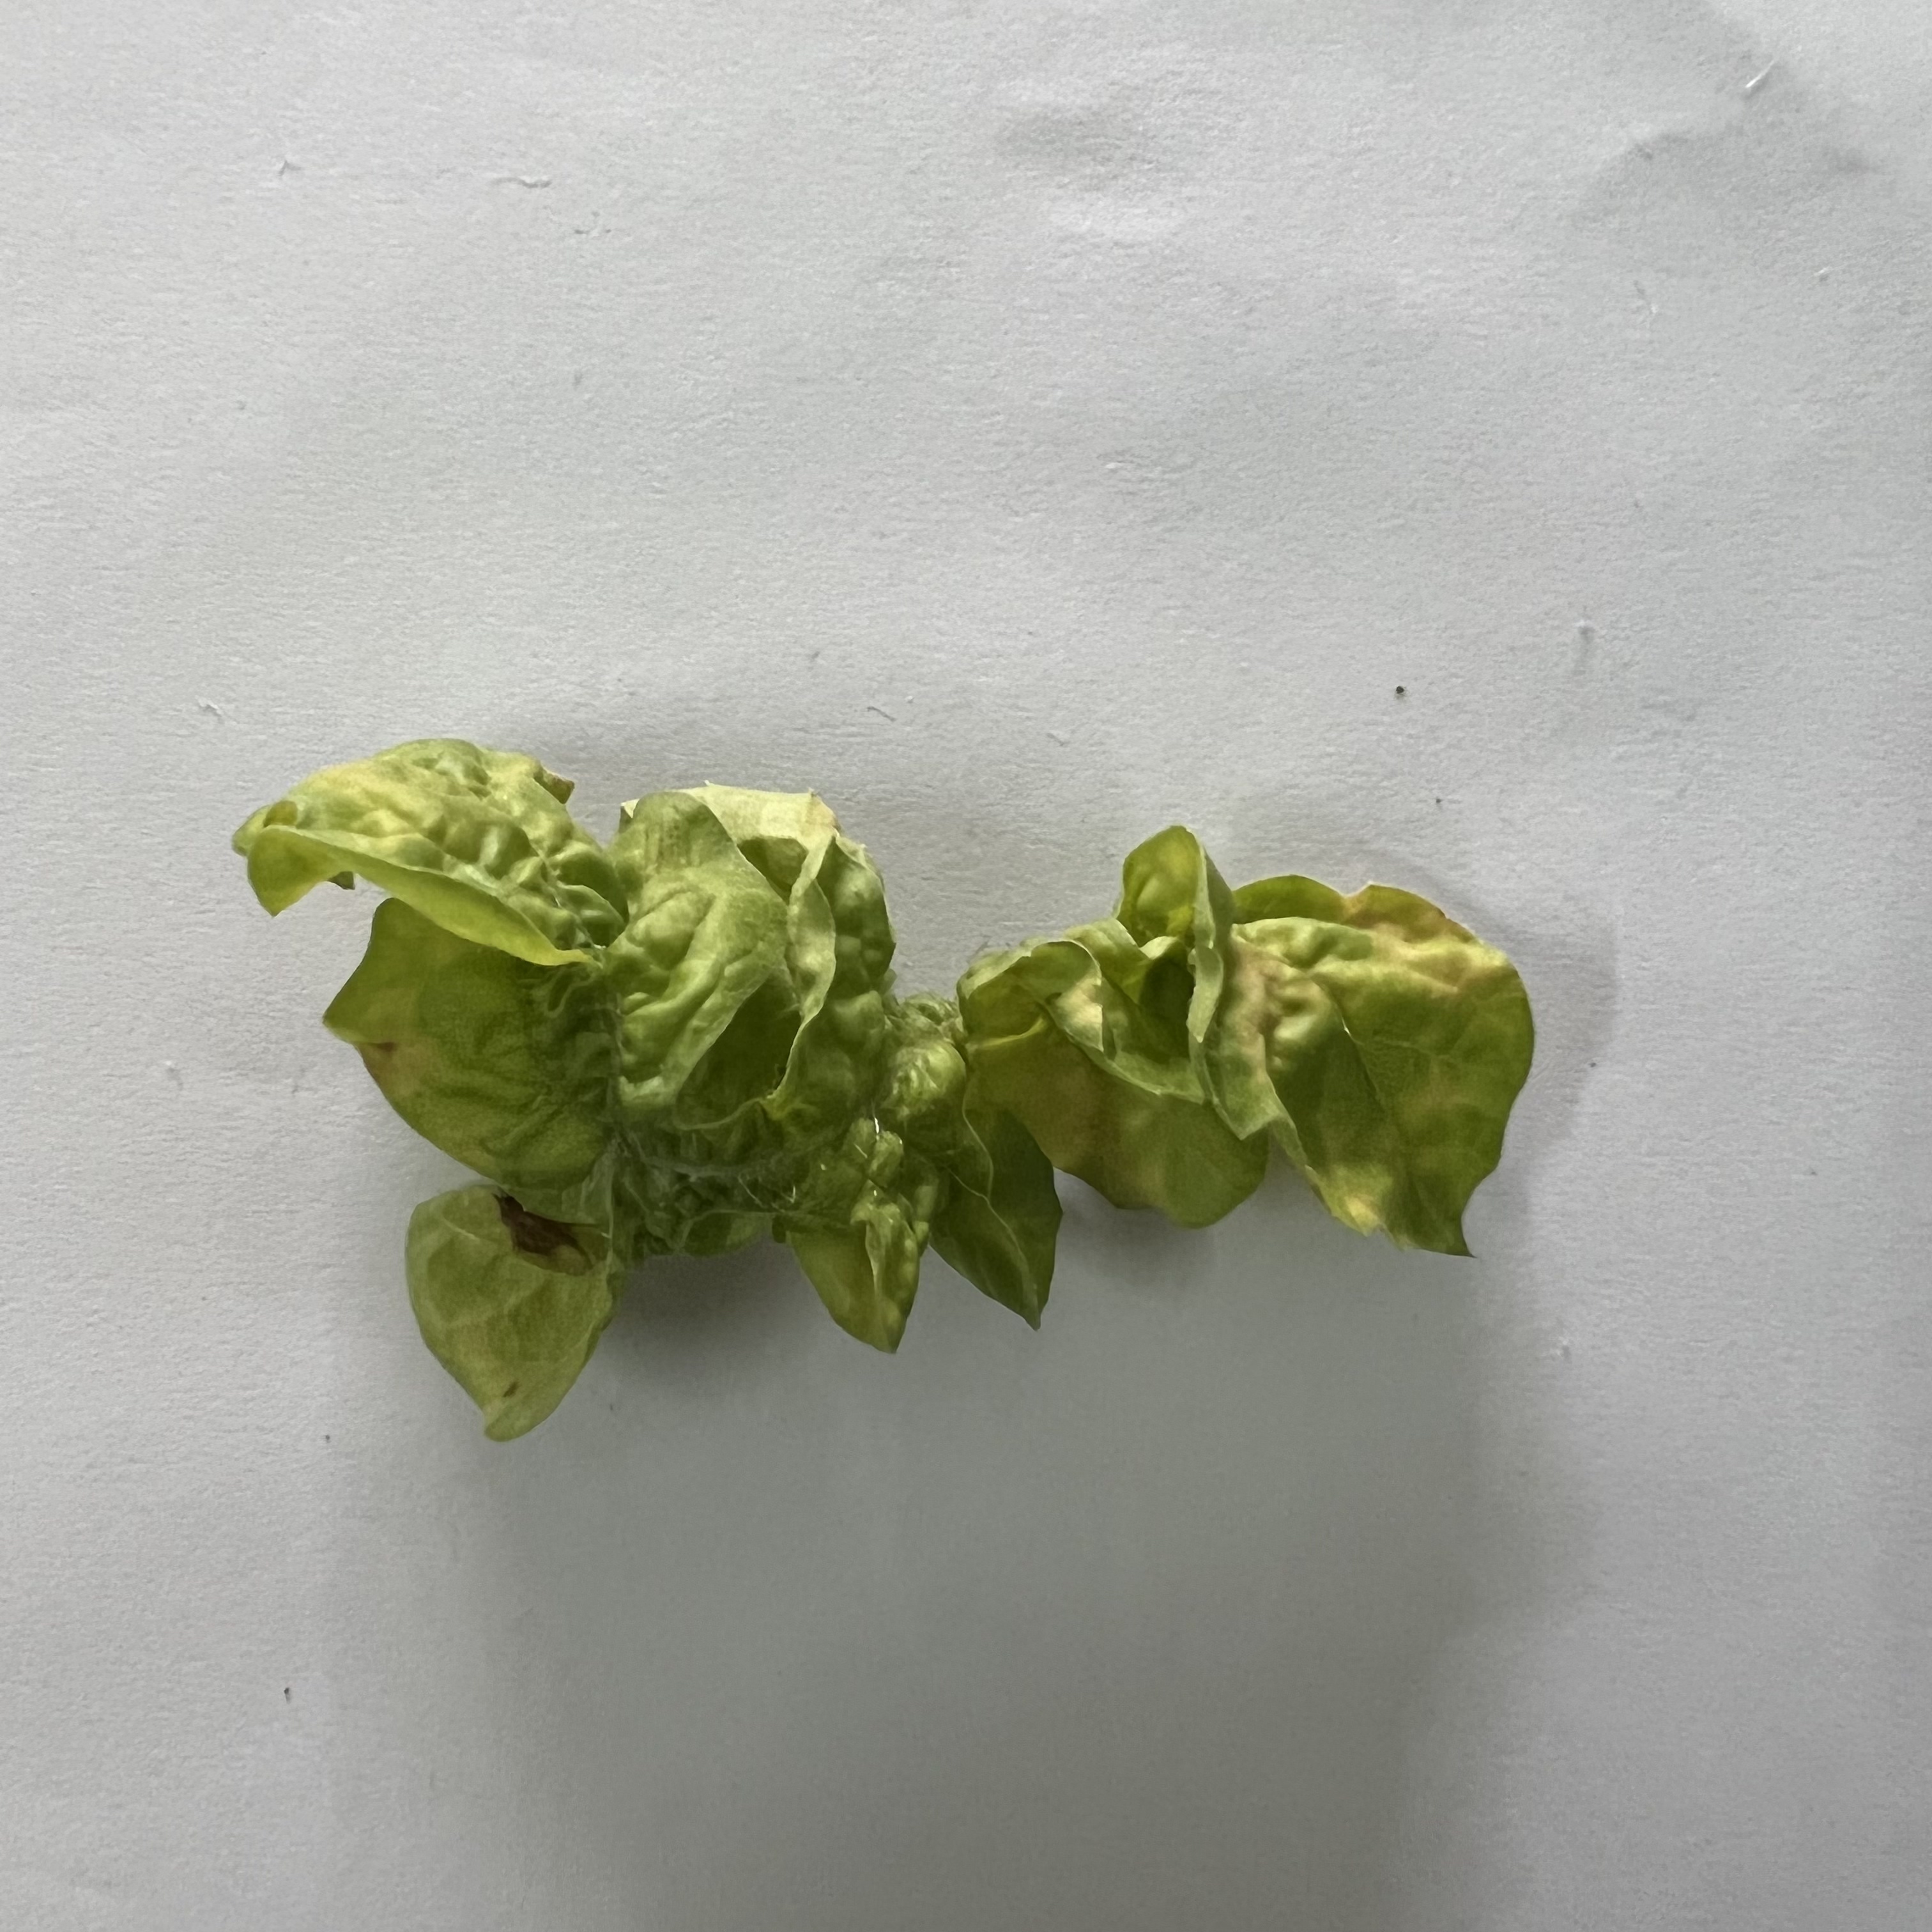
Label: Mosaic_Virus